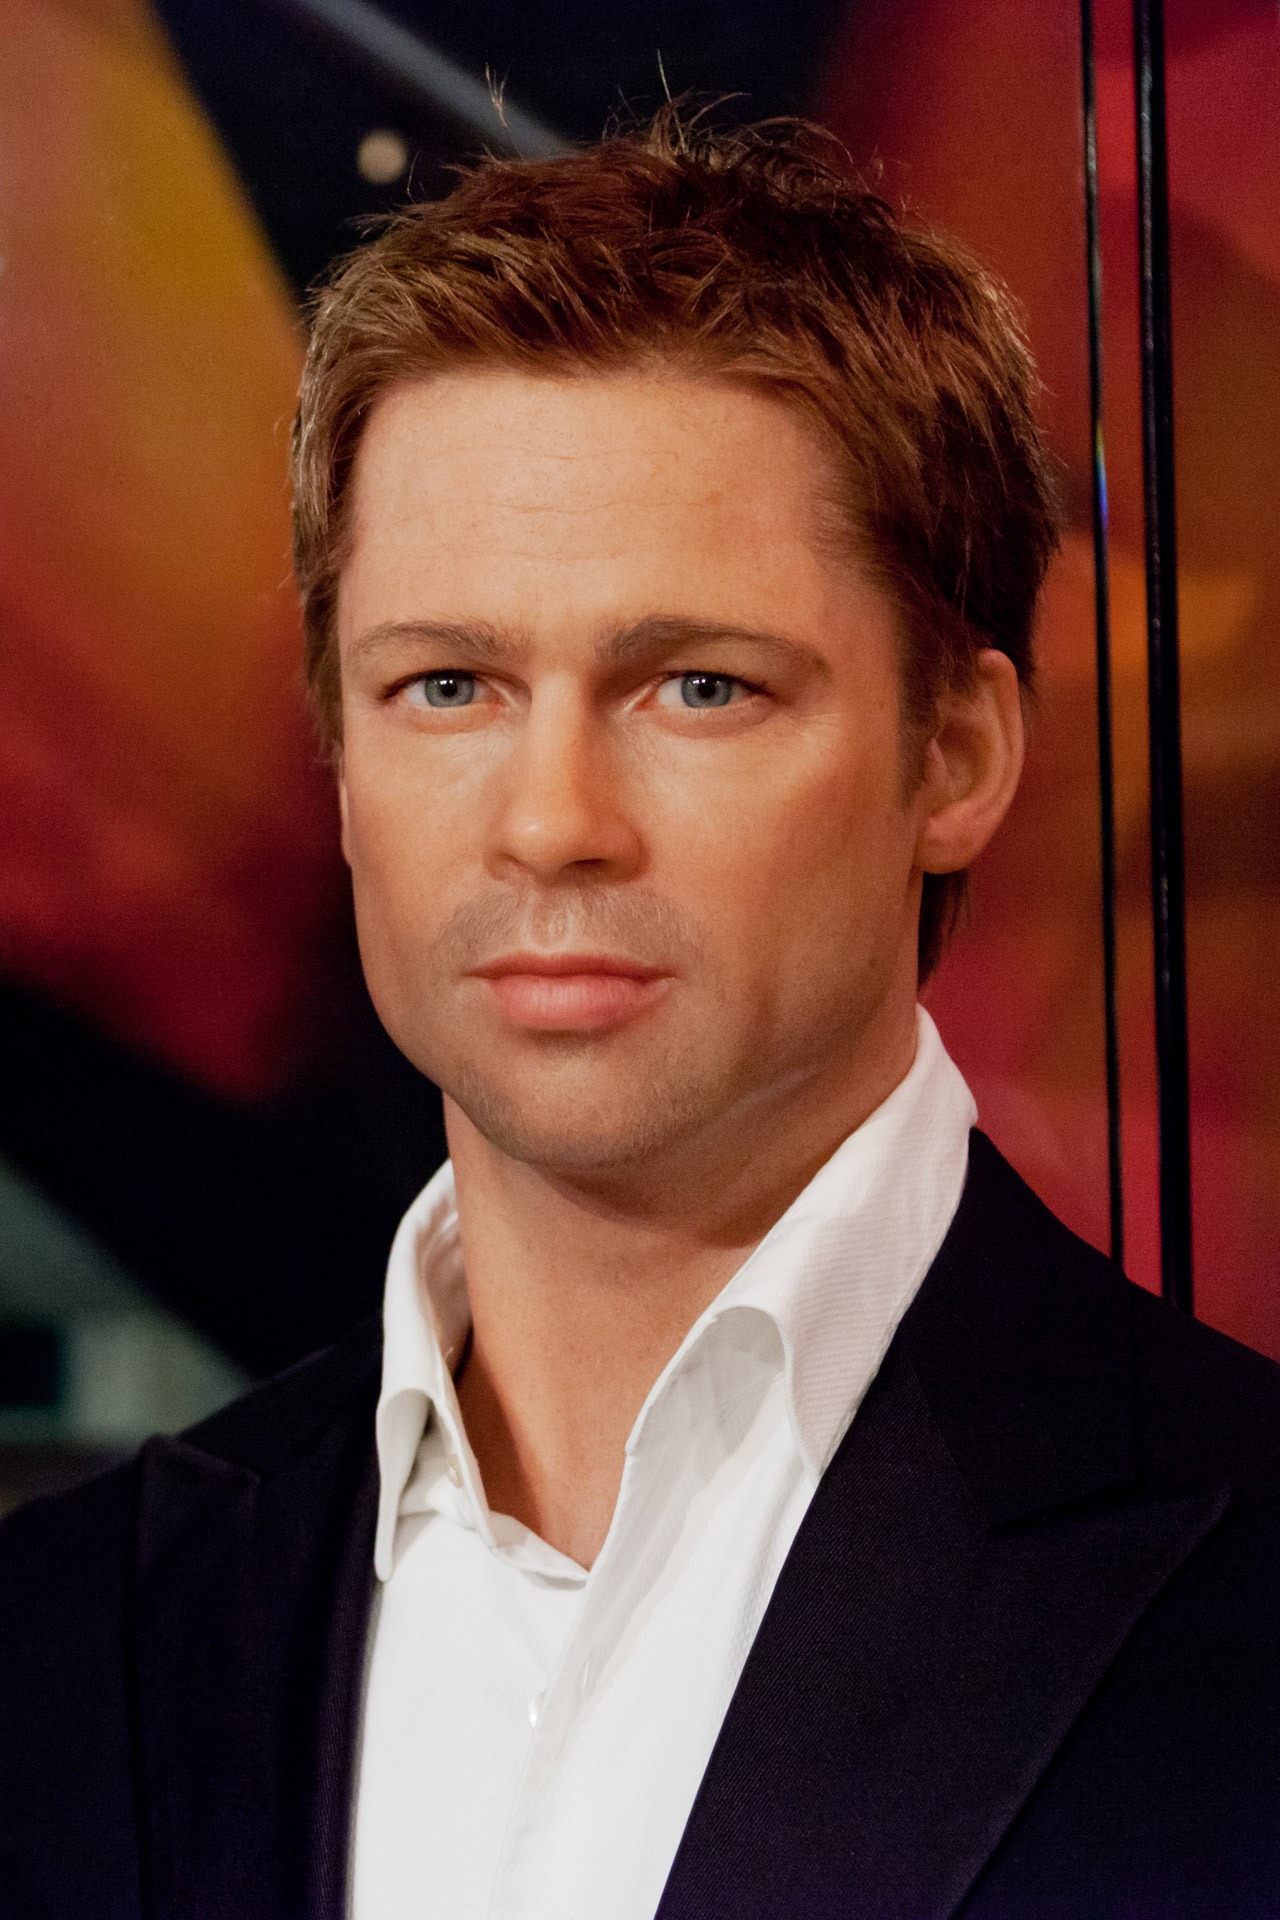
person, people, hair, film, hollywood, portrait, artist, hairstyle, figure, famous, entertainment, celebrity, actor, wax, fame, movie star, brad pitt